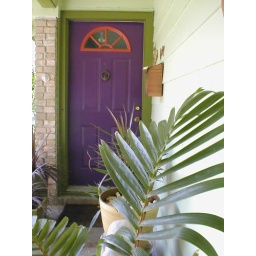
bottle palm by front door